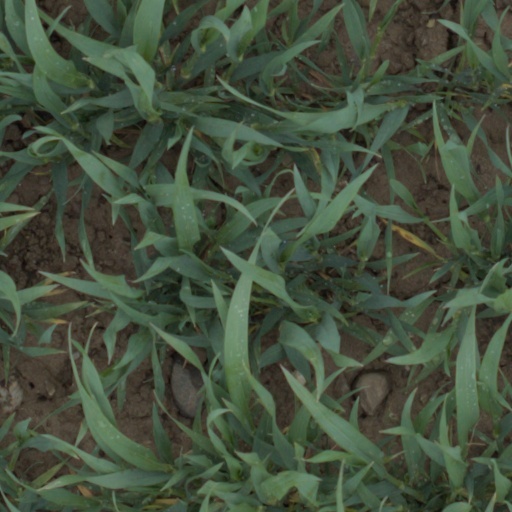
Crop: wheat